Senussi campaign

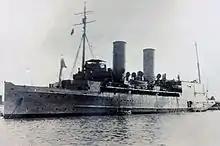

In February 1916, a seaplane carrier, was sent from Port Said; on 11 February, its aircraft observed Sidi Barrani and Sollum and on 15 February discovered the Senussi were encamped at Agagia. The WFF was reinforced by the 1st South African Brigade (Brigadier-General Henry Lukin) and a British column under Lukin advanced west along the coast to re-capture Sollum in February. En route, a Senussi encampment at Agagia was spotted by aircraft. On 26 February, the column attacked the Senussi and captured Jaafar Pasha, commander of the Senussi forces on the coast. As the Senussi retreated, they were cut off by a Dorset Yeomanry cavalry charge; the Yeomen lost half their horses and about a third of the riders ( who took part) but dispersed the column, caused about took captured the Senussi baggage train and pursued the survivors into the desert.